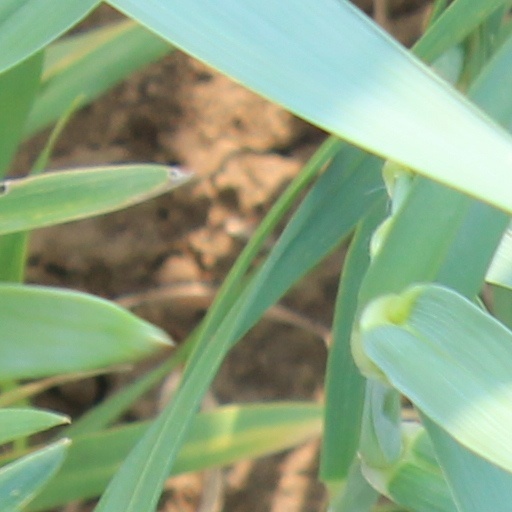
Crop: wheat